Josephine Schefsky

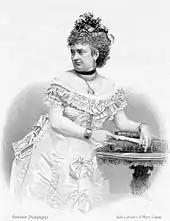
Josephine Schefsky

Josephine Schefsky (sometimes spelled Schefzky) (1843 – 11 November 1912) was a German opera singer who had an active career during the latter half of the 19th century. Possessing a powerful voice with a wide vocal range, she tackled roles from both the soprano and mezzo-soprano repertoires. She is best remembered today for portraying several roles in the first complete presentation of Richard Wagner's "The Ring Cycle" at the very first Bayreuth Festival in 1876.